Delaware Route 2

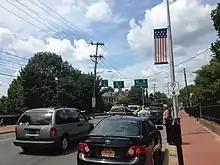
DE 2 Bus./DE 273 westbound along Main Street in Newark approaching College Avenue in 2013

The Christiana Parkway around the southern edge of Newark was completed in September 1983. By 1990, DE 2 was realigned to bypass Newark along Christiana Parkway, which also carried portions of DE 4 and DE 896, Chestnut Hill Road, which also carried DE 4, and South Chapel Street and Library Avenue, which was also DE 72. With this realignment, the former route through Newark became DE 2 Bus. In 2013, the Delaware Department of Transportation (DelDOT) proposed the renumbering of routes in and around Newark. The plan called for DE 2 to start at DE 273 (Main Street) east of Newark instead of at the Maryland state line as well as the removal of the DE 2 Bus. designation through Newark. In addition, the portion of Elkton Road between the Maryland state line and DE 4/DE 896 (Christiana Parkway) was to be designated as DE 279. The goal of the project was to "simplify the route designations in Newark, reduce sign clutter, and reduce sign maintenance costs." The changes were completed in the middle part of 2013. In September 2015, the concurrency with DE 41 in Prices Corner was removed when the southern terminus of DE 41 was cut back from the interchange with DE 141 to the intersection with DE 2 and DE 62.